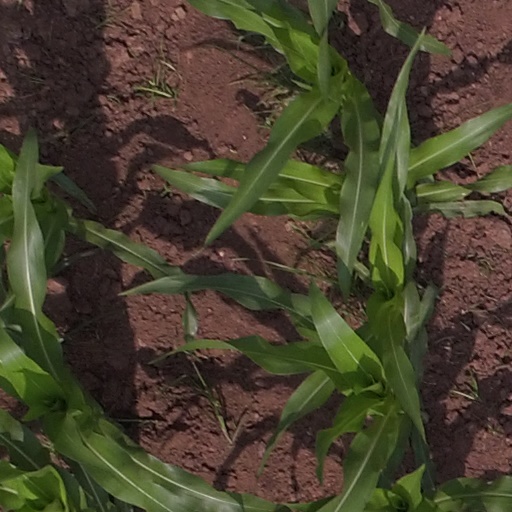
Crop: maize; corn